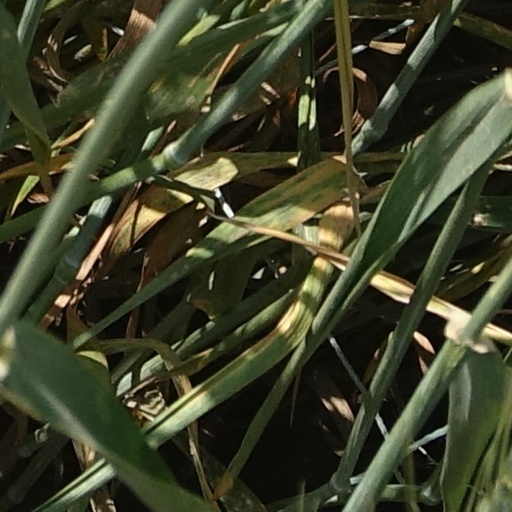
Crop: wheat